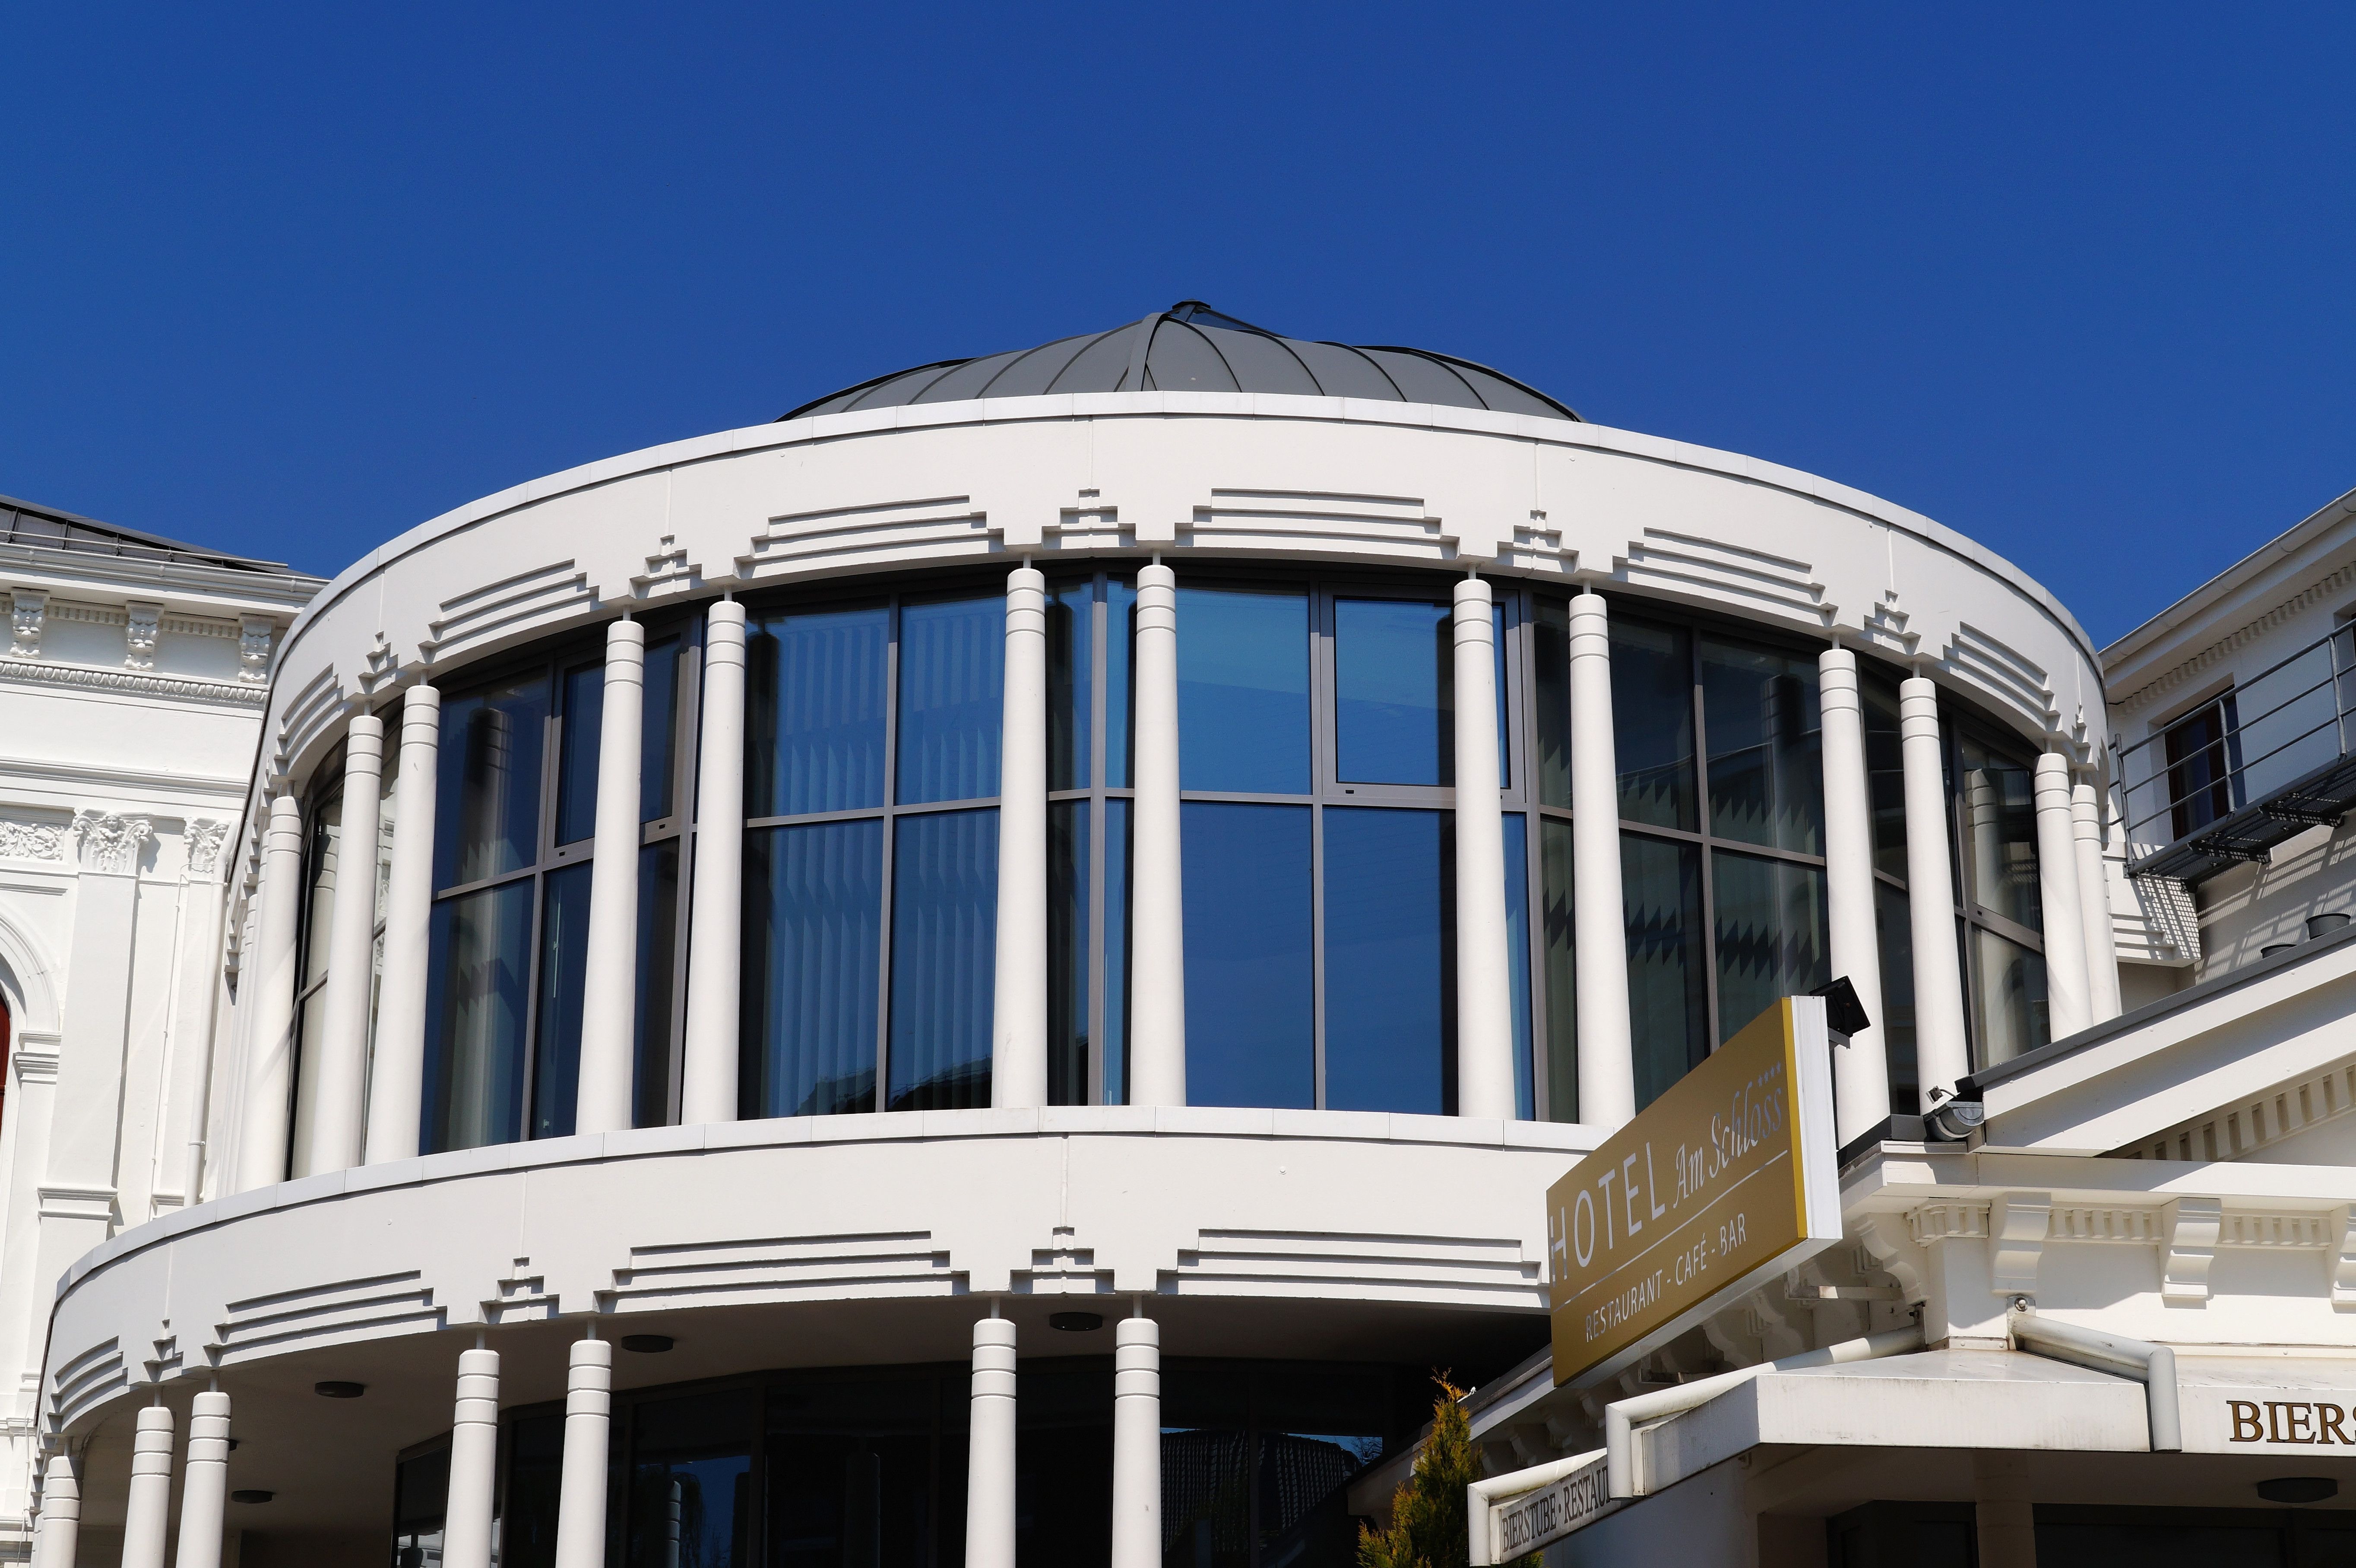
architecture, structure, window, building, restaurant, downtown, landmark, facade, tourism, hotel, historically, headquarters, about